United States v. Drayton

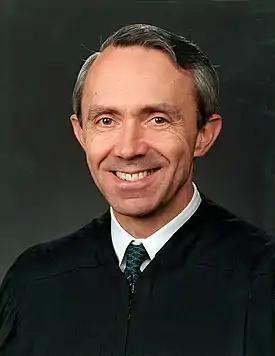
In his dissenting opinion, Justice David Souter (pictured) compared the encounter in the bus to a "scene in a narrow alley."

Justice David Souter wrote a dissenting opinion in which he argued that the cocaine should have been suppressed because Drayton and Brown would not have felt free to leave the bus and they likely were not aware that they could have refused consent to the search. He noted that "[t]he commonplace precautions of air travel have not, thus far, been justified for ground transportation" and that "no such conditions have been placed on passengers getting on trains or buses". Additionally, Justice Souter argued that police officers "exercise power free from immediate check, and when the attention of several officers is brought to bear on one civilian the imbalance of immediate power is unmistakable". He argued that this imbalance of power may rise to a "threatening" level, which "may overbear a normal person's ability to act freely, even in the absence of explicit commands or the formalities of detention".